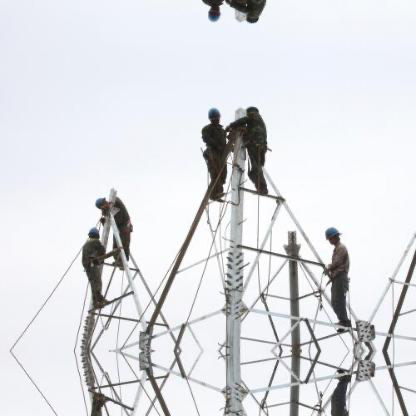
Objects in the image:
label: helmet
label: helmet
label: helmet
label: helmet
label: helmet